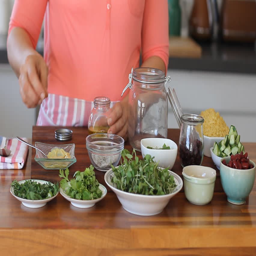
hands shake mustard , lemon juice and olive oil for salad dressing in a jar on wooden cutting board .